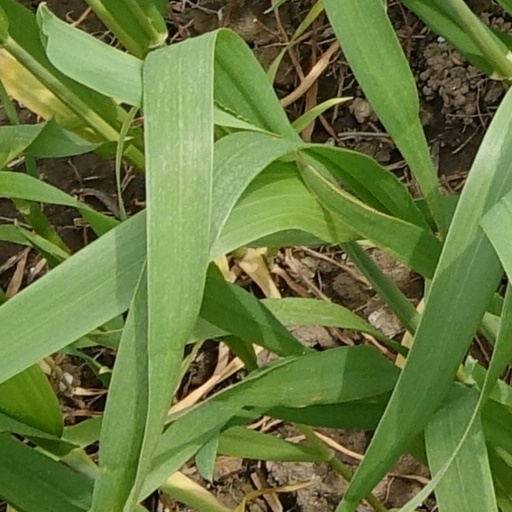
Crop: wheat